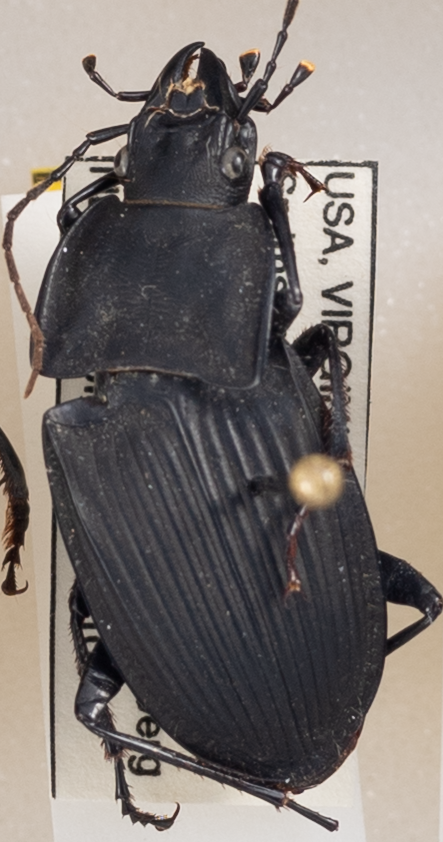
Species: Dicaelus dilatatus dilatatus
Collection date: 2021-06-17
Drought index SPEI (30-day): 0.072
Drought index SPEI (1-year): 0.24
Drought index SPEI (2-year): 0.03